Soma cube

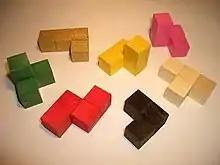
The pieces of a Soma cube

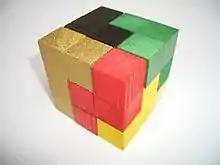
The same puzzle, assembled into a cube

The Soma cube is a solid dissection puzzle invented by Danish polymath Piet Hein in 1933 during a lecture on quantum mechanics conducted by Werner Heisenberg.